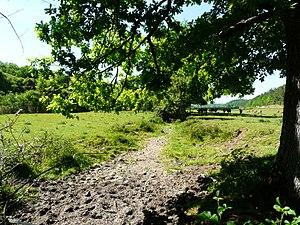
Près des Taupinies, le lit à sec du ruisseau de Saint-Geyrac marque la limite entre La Douze (à gauche) et Saint-Pierre-de-Chignac (à droite), Dordogne, France. Vue prise en direction de l'aval.
Le ruisseau de Saint-Geyrac est un ruisseau français du département de la Dordogne, affluent du Manoire et sous-affluent de l’Isle.